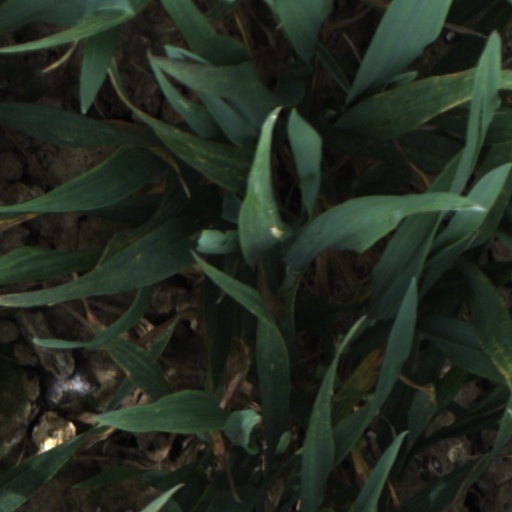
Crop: wheat